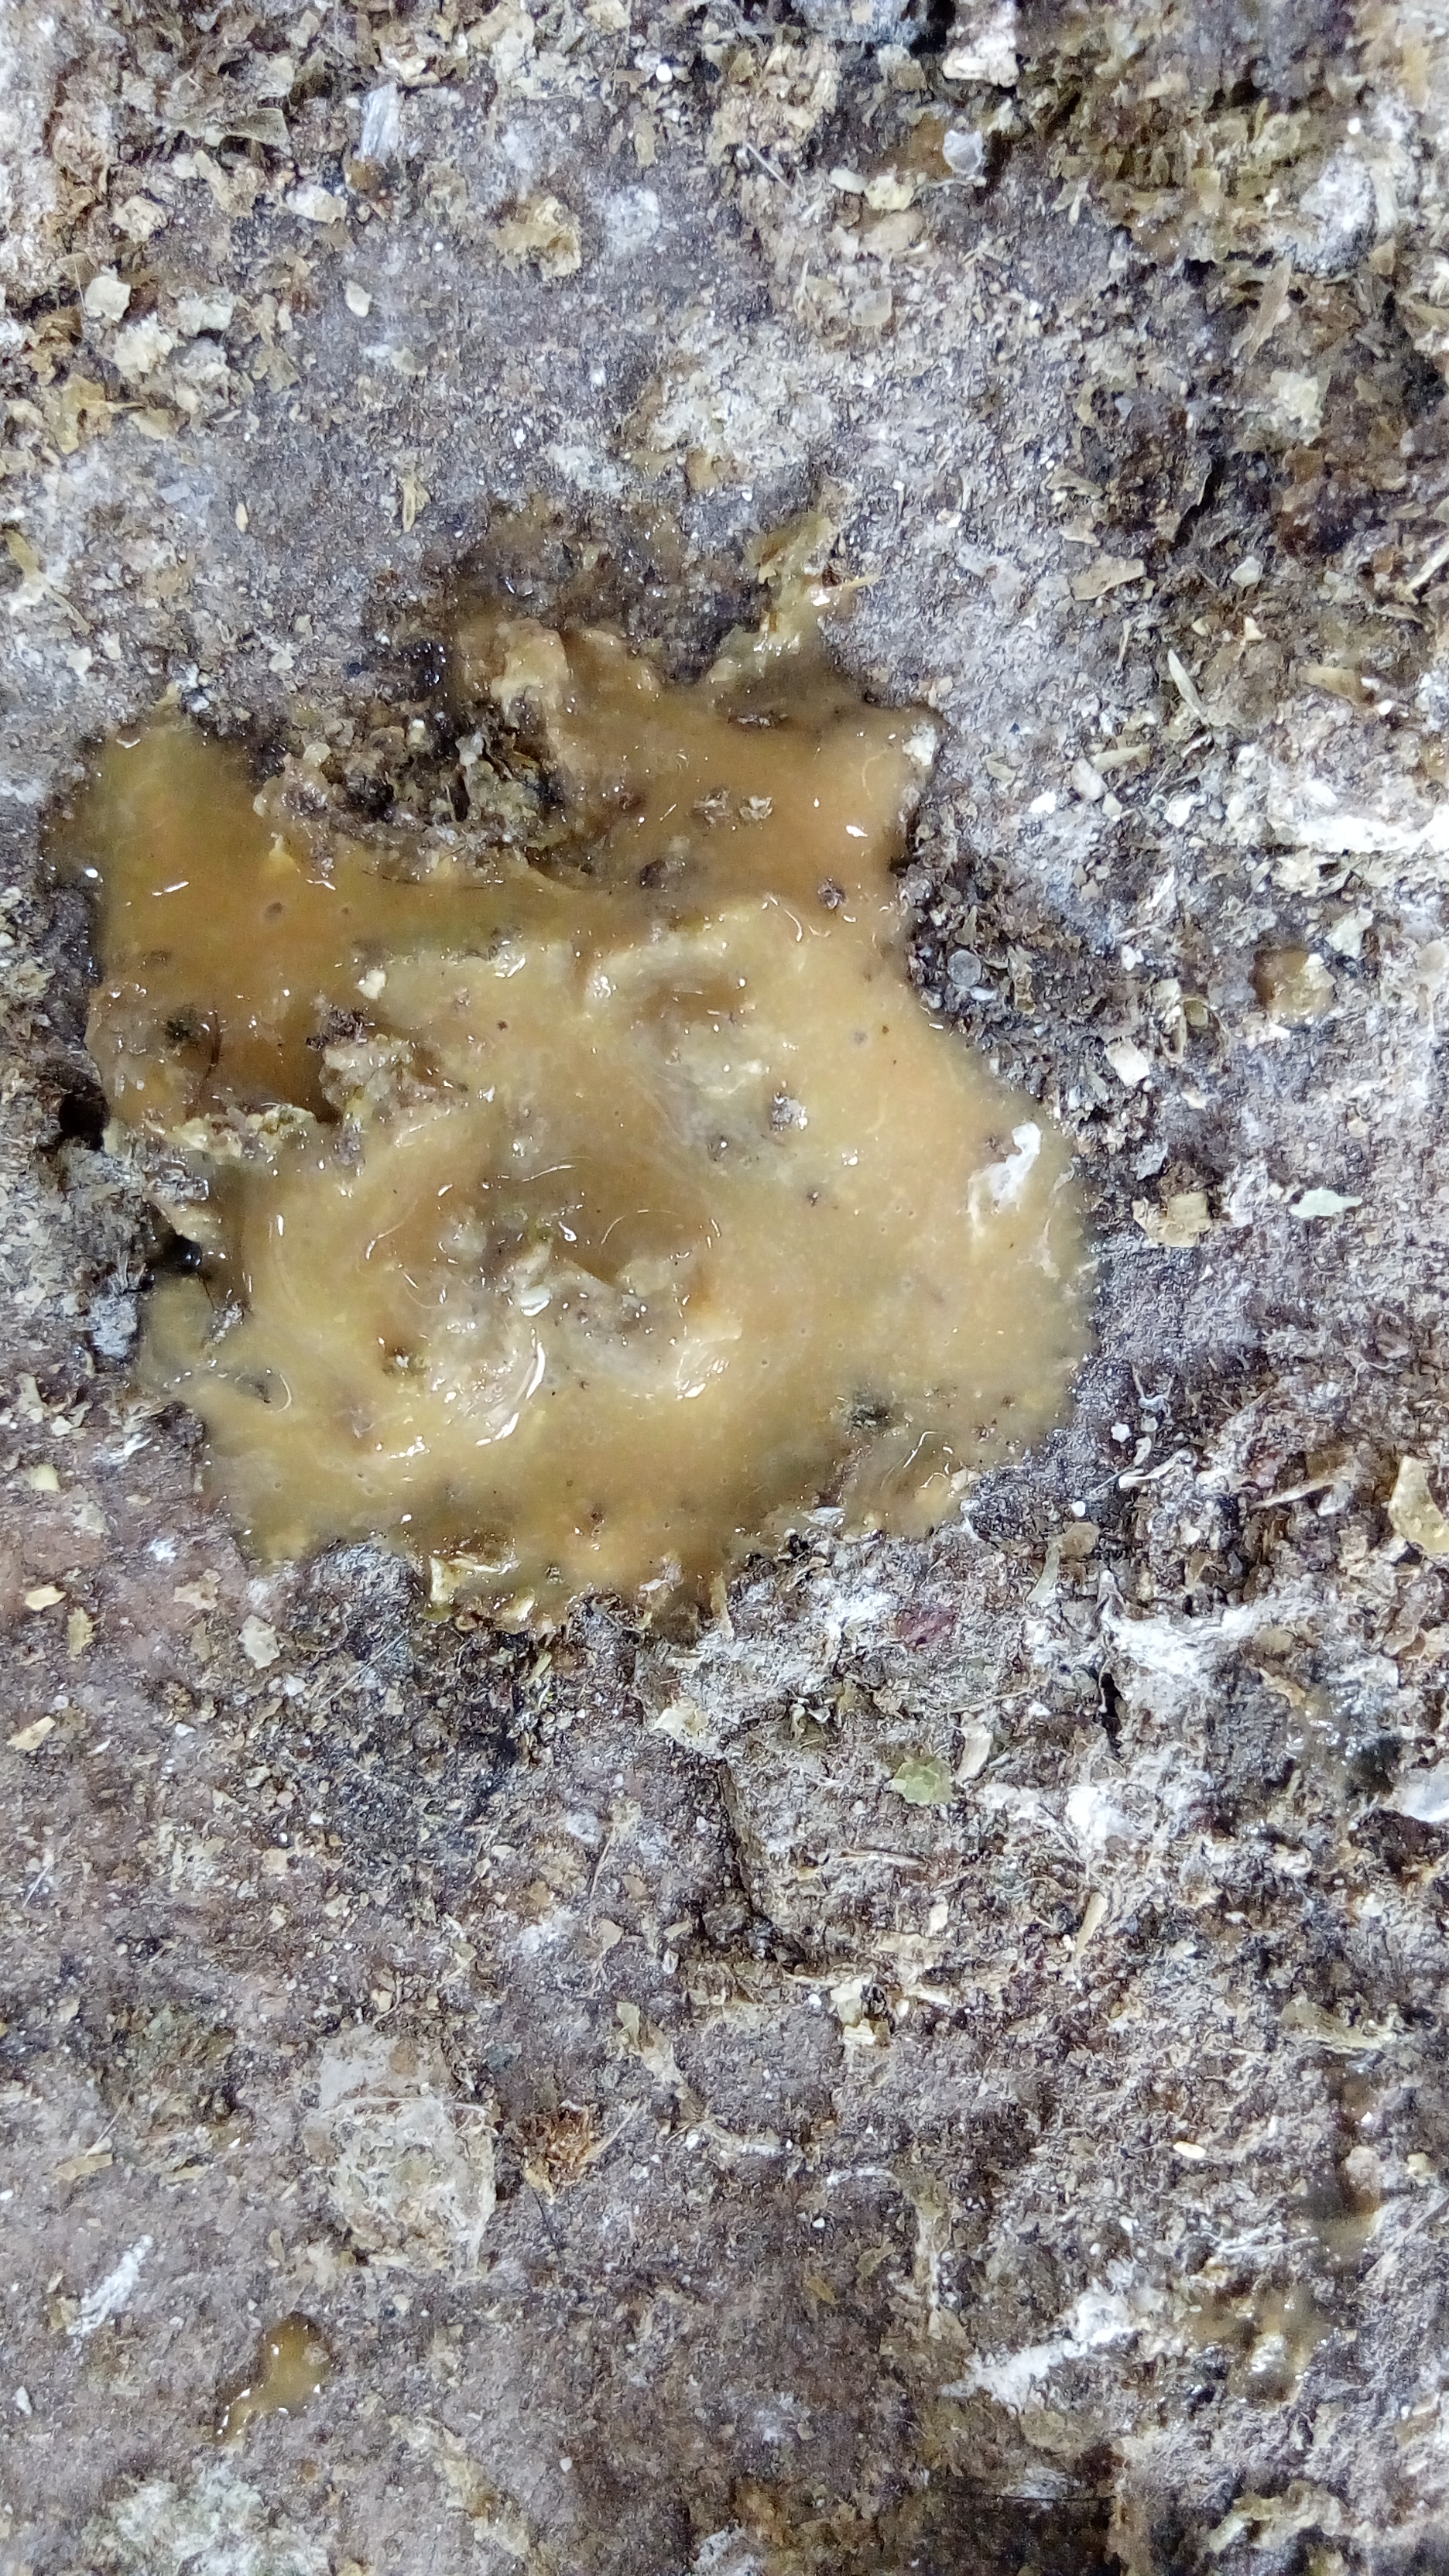
PCR-confirmed diagnosis: Coccidiosis